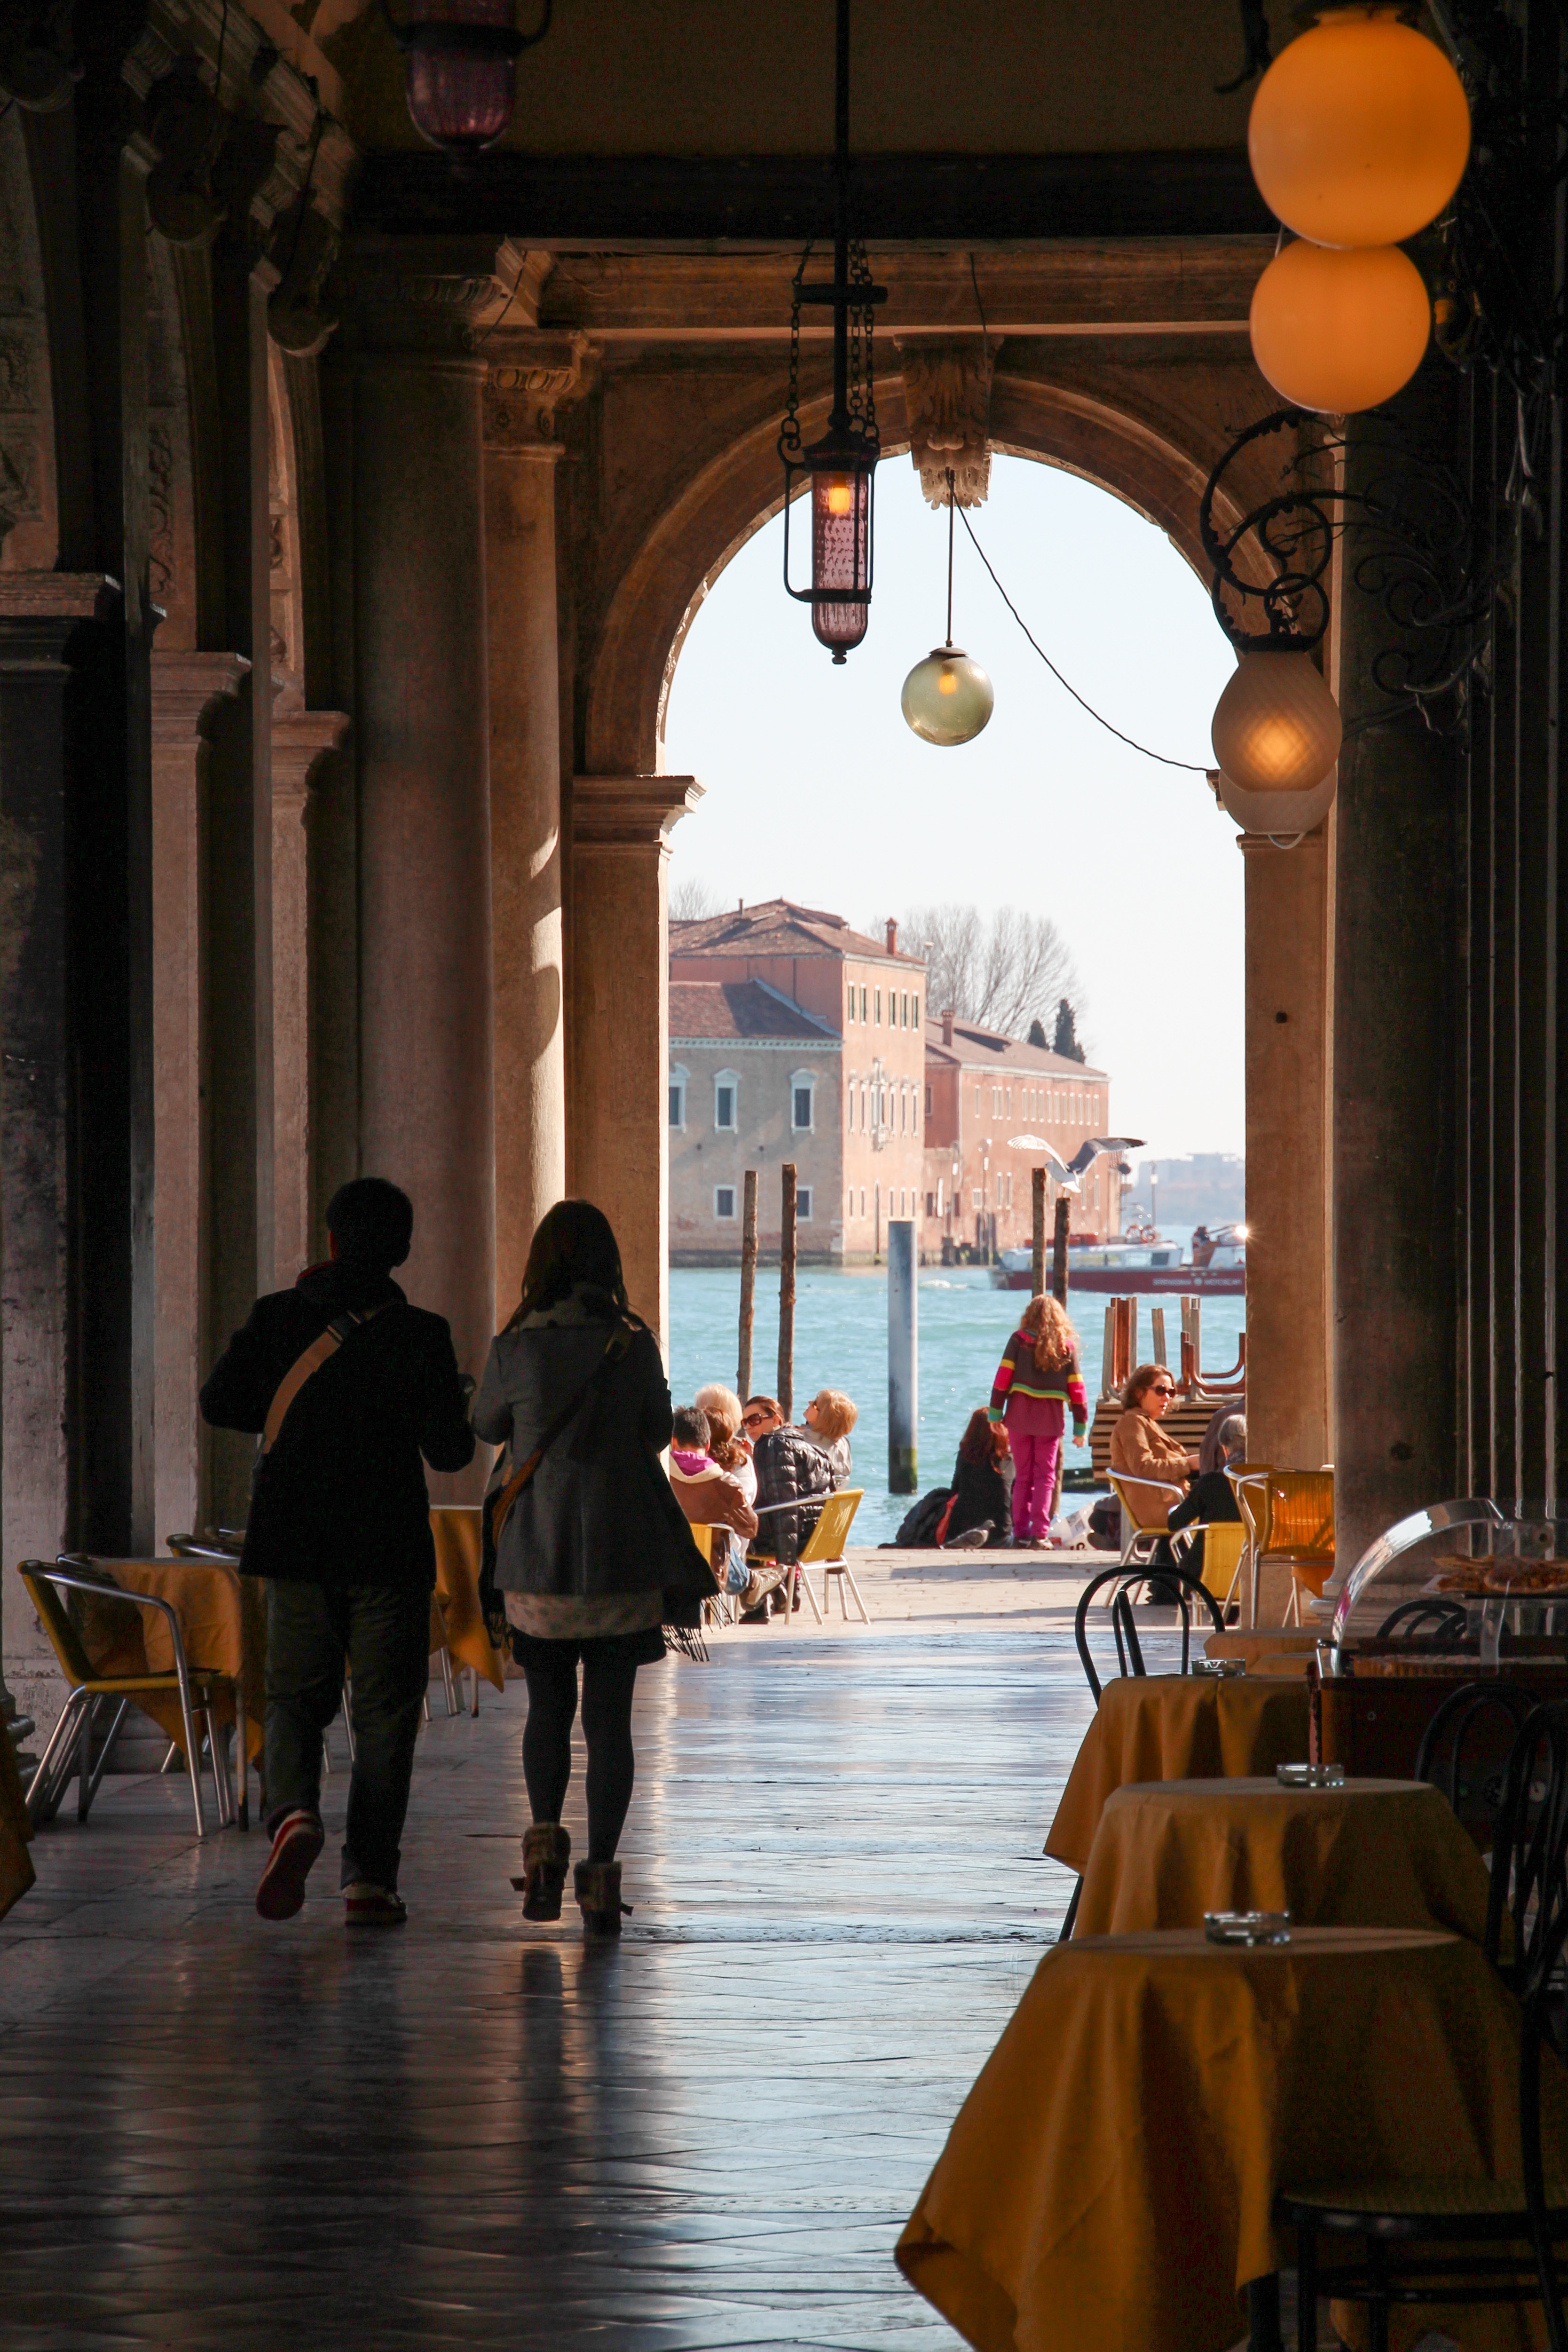
palace, arch, lagoon, religion, venice, cathedral, place of worship, temple, passage, outlook, st mark's square, ancient history